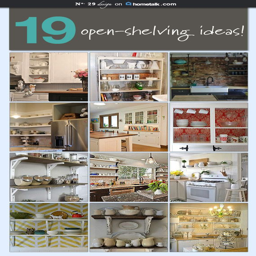
make open shelving look great in any room !